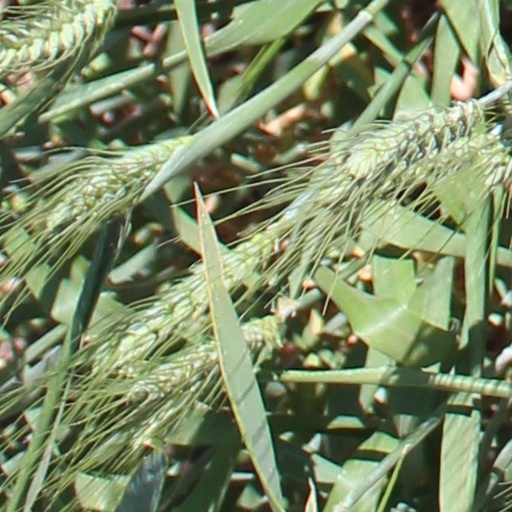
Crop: wheat